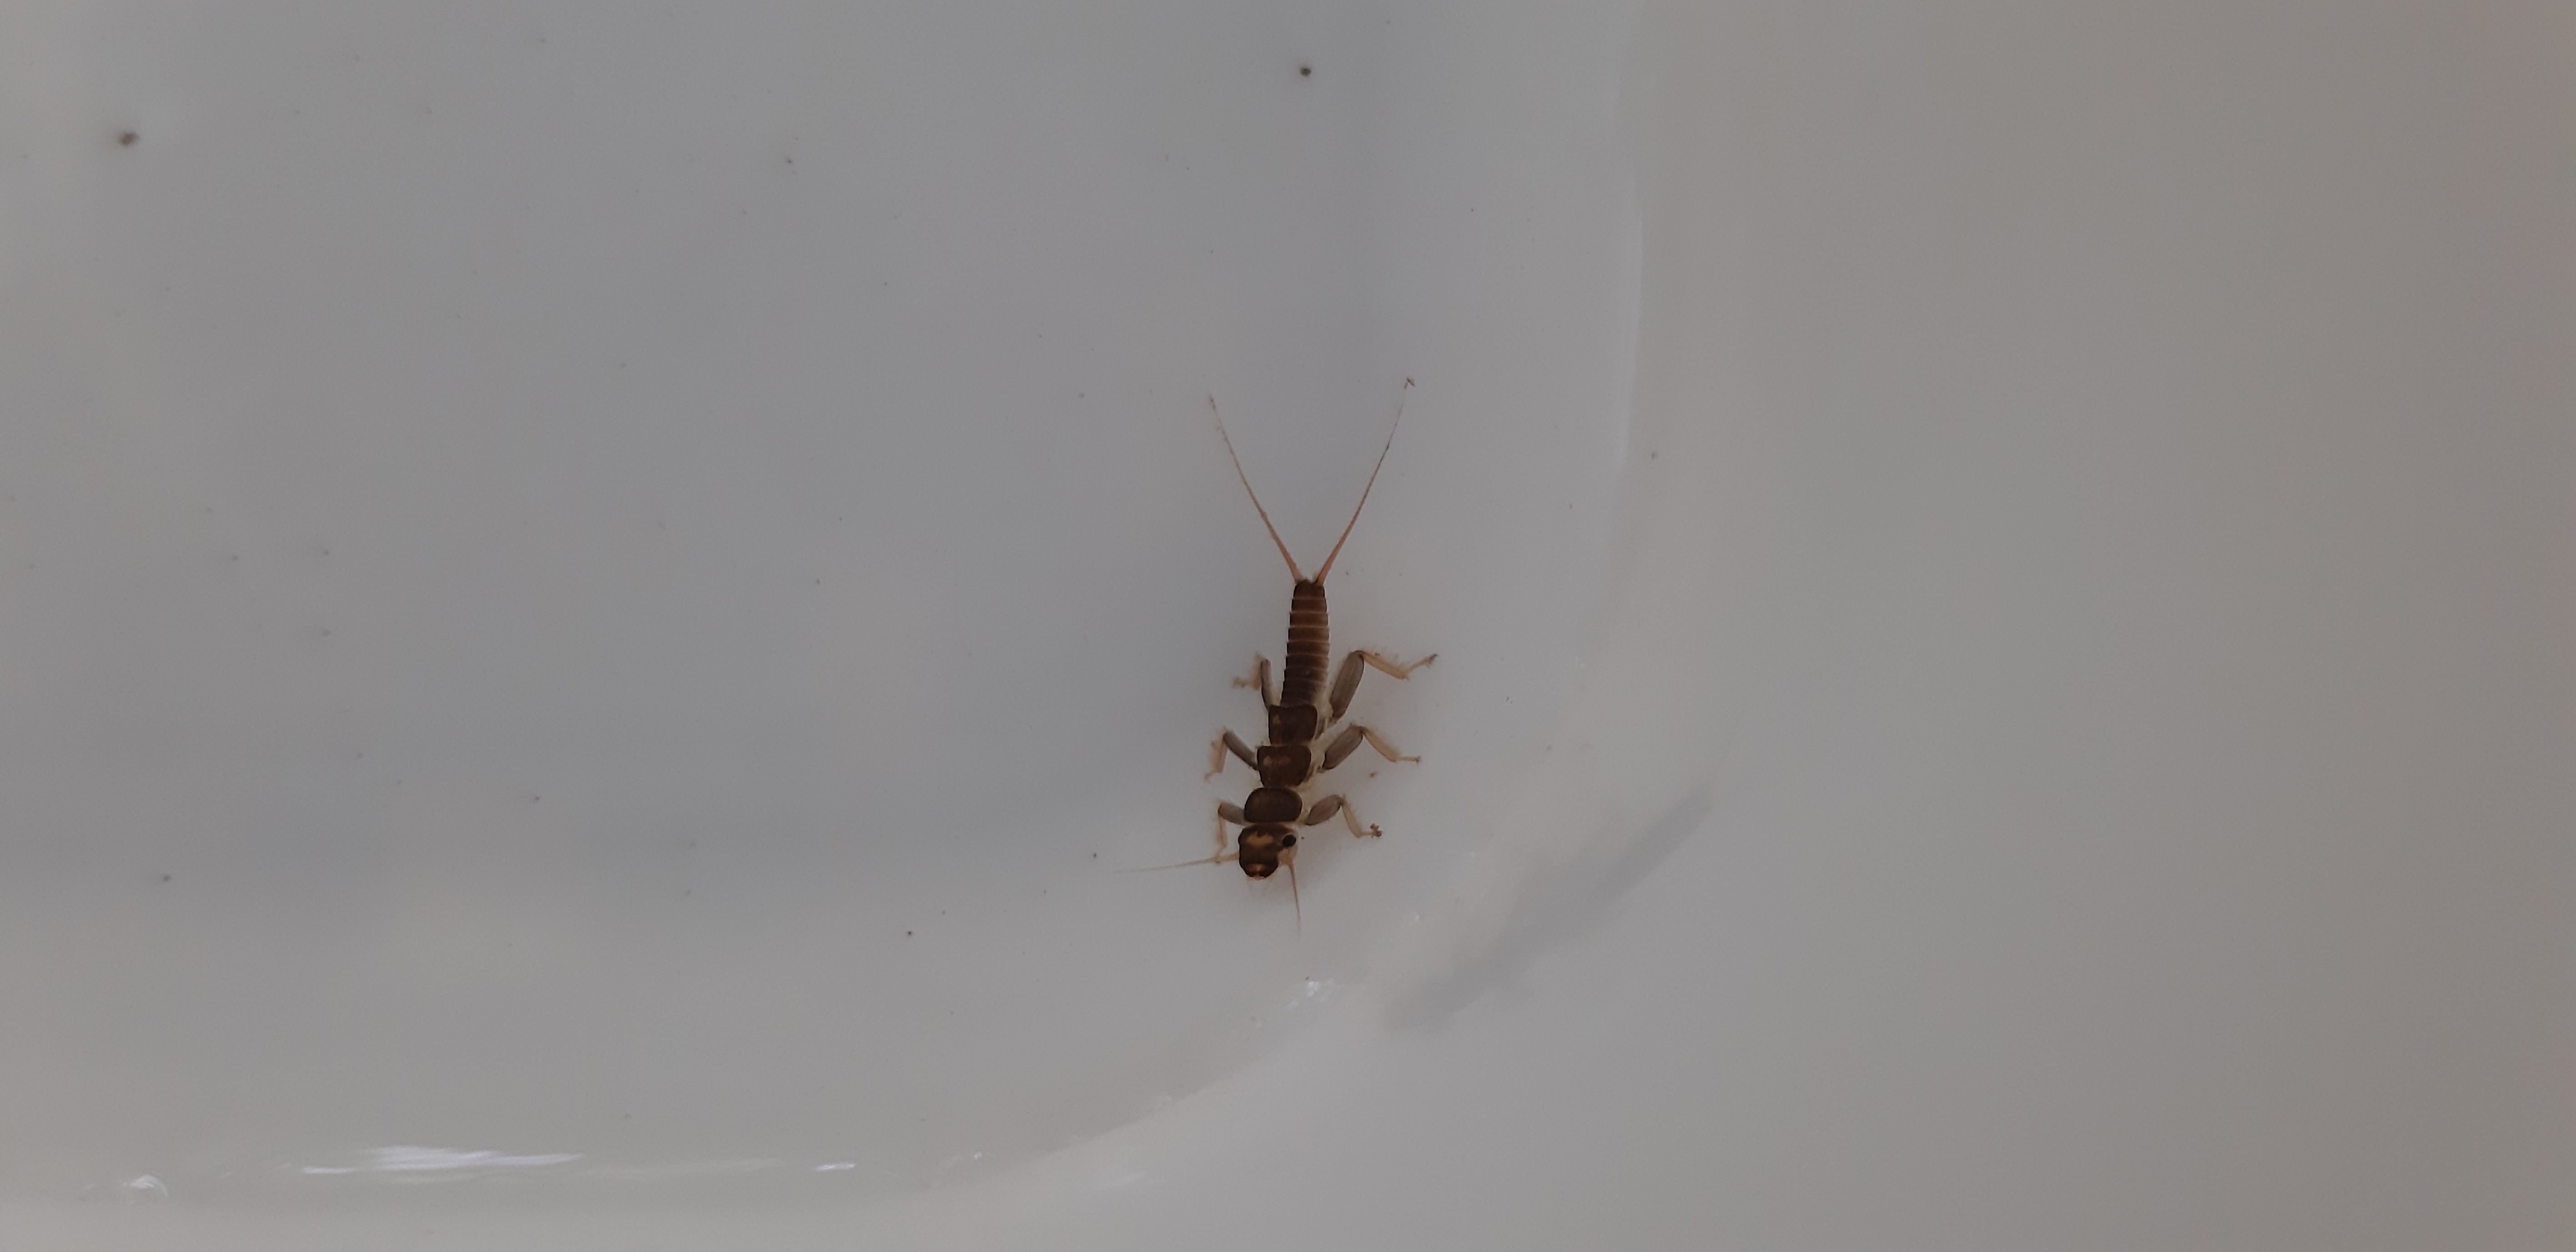
Macroinvertebrate group: stoneflies